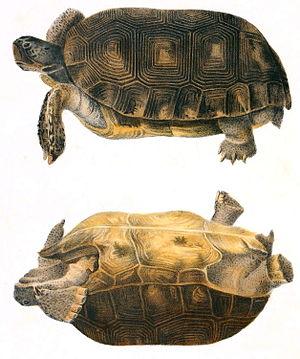
Gopherus polyphemus est une espèce de tortues de la famille des Testudinidae. En français elle est appelée Gophère polyphème ou Tortue gaufrée